Multidimensional network

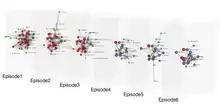
The multiplex social network of Star Wars saga. Each layer denotes a different episode and two nodes are connected each other if the corresponding characters acted together in one or more scenes. Visualization made with <a href="http%3A//muxviz.net">muxViz software

In a multidimensional network, the neighbors of some node formula_17 are all nodes connected to formula_17 across dimensions.